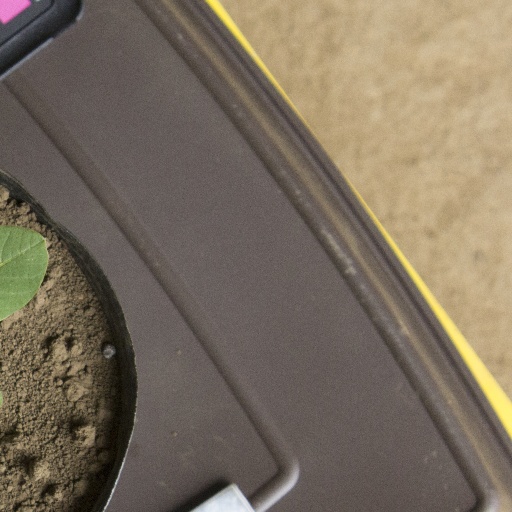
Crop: soybean